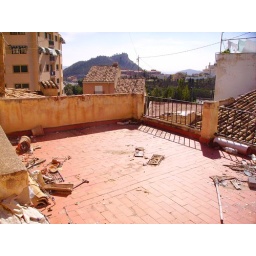
View at the roof terrace from the street above